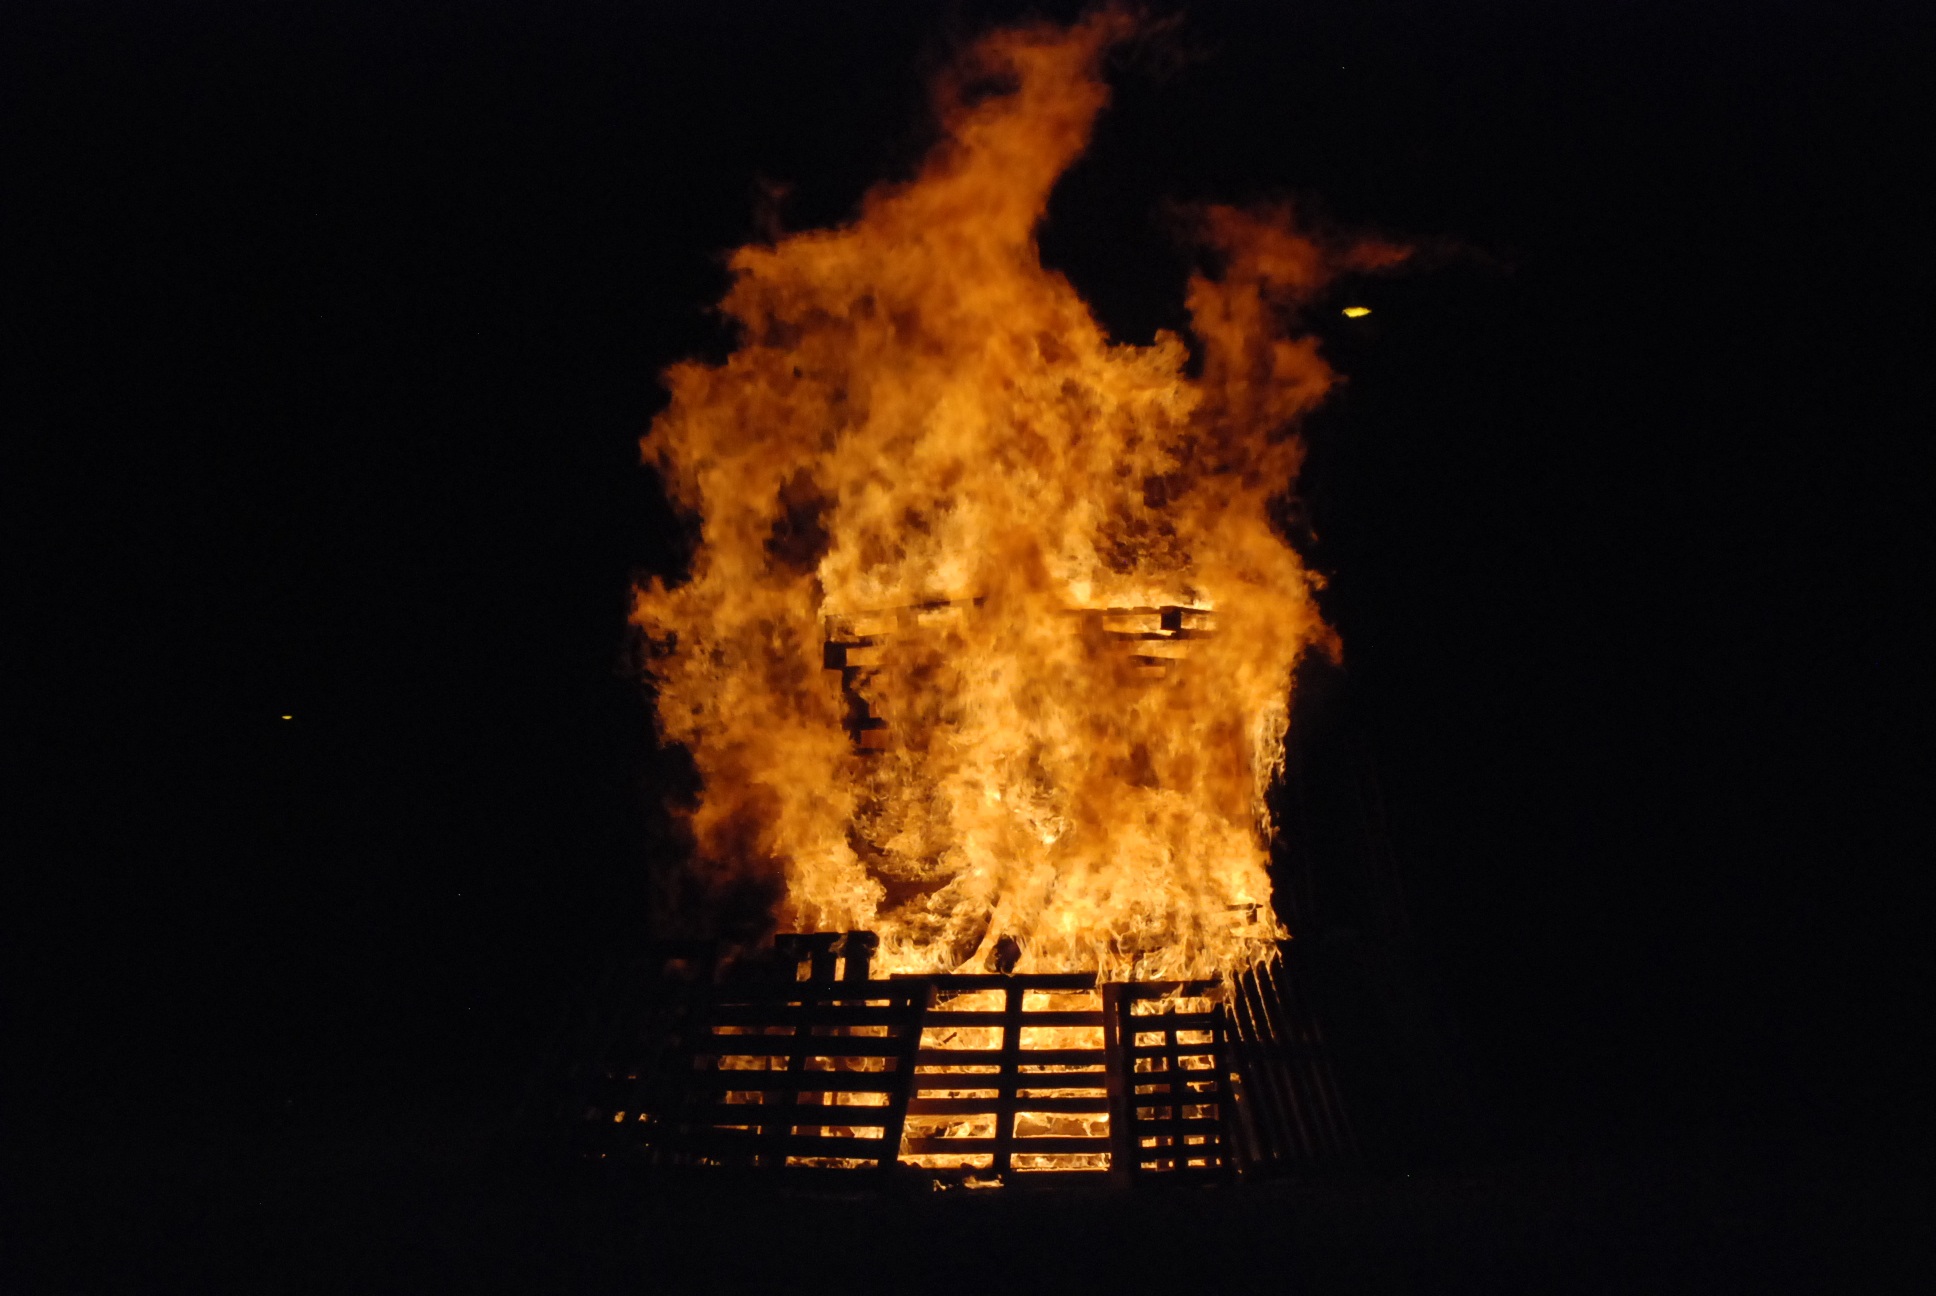
orange, red, color, flame, fire, yellow, campfire, bonfire, background image, background, meditation, wallpaper, beauty, network, brightness, san juan